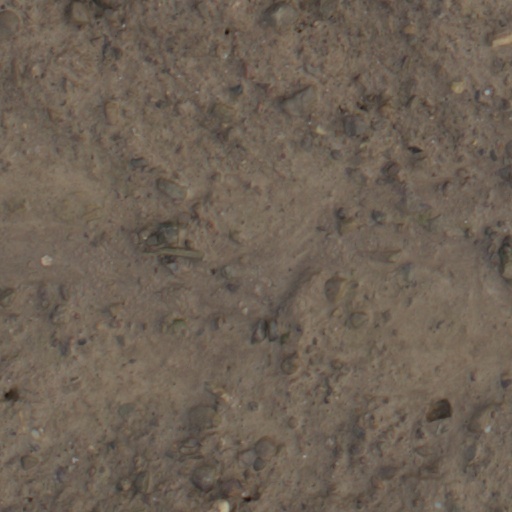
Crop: wheat